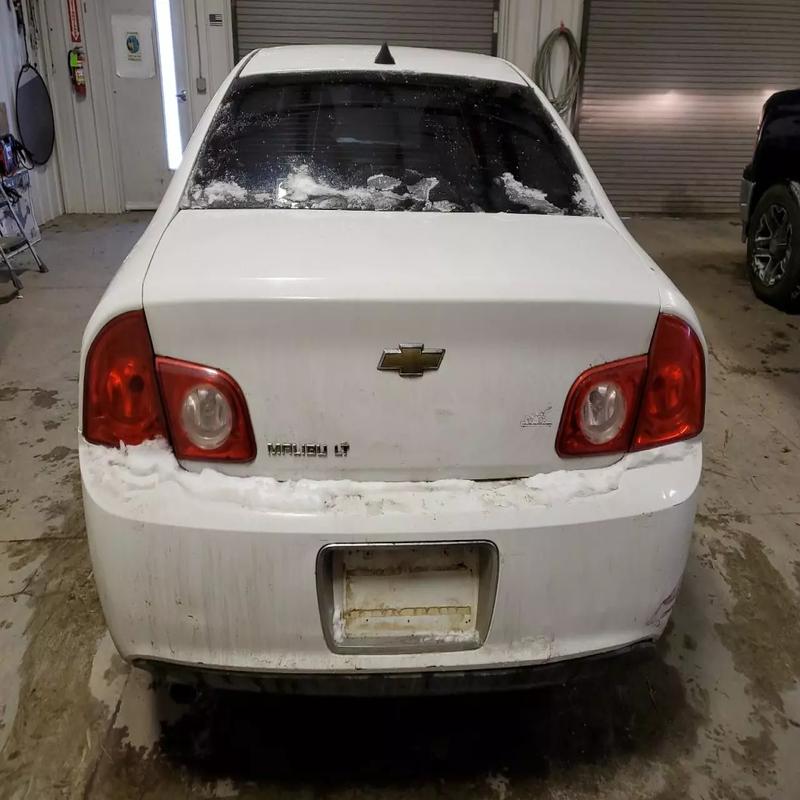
Aucun dommage détecté.
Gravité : aucun